Lake Valley, Sierra County, New Mexico

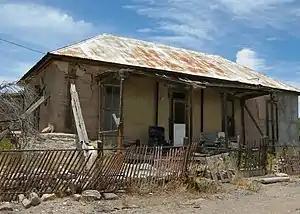
Former Bella Hotel in Lake Valley.

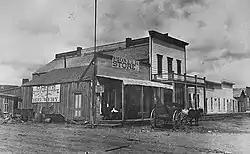
Lake Valley around 1890

Lake Valley was a silver-mining town in Sierra County, U.S. state of New Mexico.